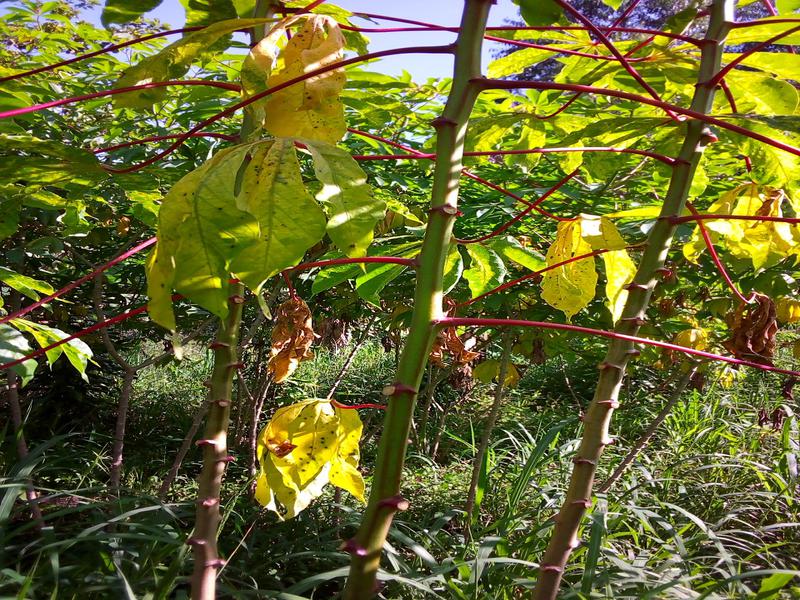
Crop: cassava
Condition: bacterial_blight